Twin-to-twin transfusion syndrome

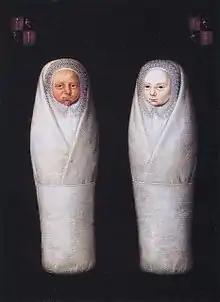
"De Wikkelkinderen" (The Swaddled Children), 1617, by an unknown artist, is thought to depict TTTS.

A painting known as the "De Wikkelkinderen" (The Swaddled Children), from 1617, is thought to represent a depiction of TTTS. The drawing shows twins that appear to be identical, but one is pale, while the other is red. Analysis of the family histories of the owners of the painting suggests that the twins did not survive to adulthood, although whether that is due to TTTS is uncertain.